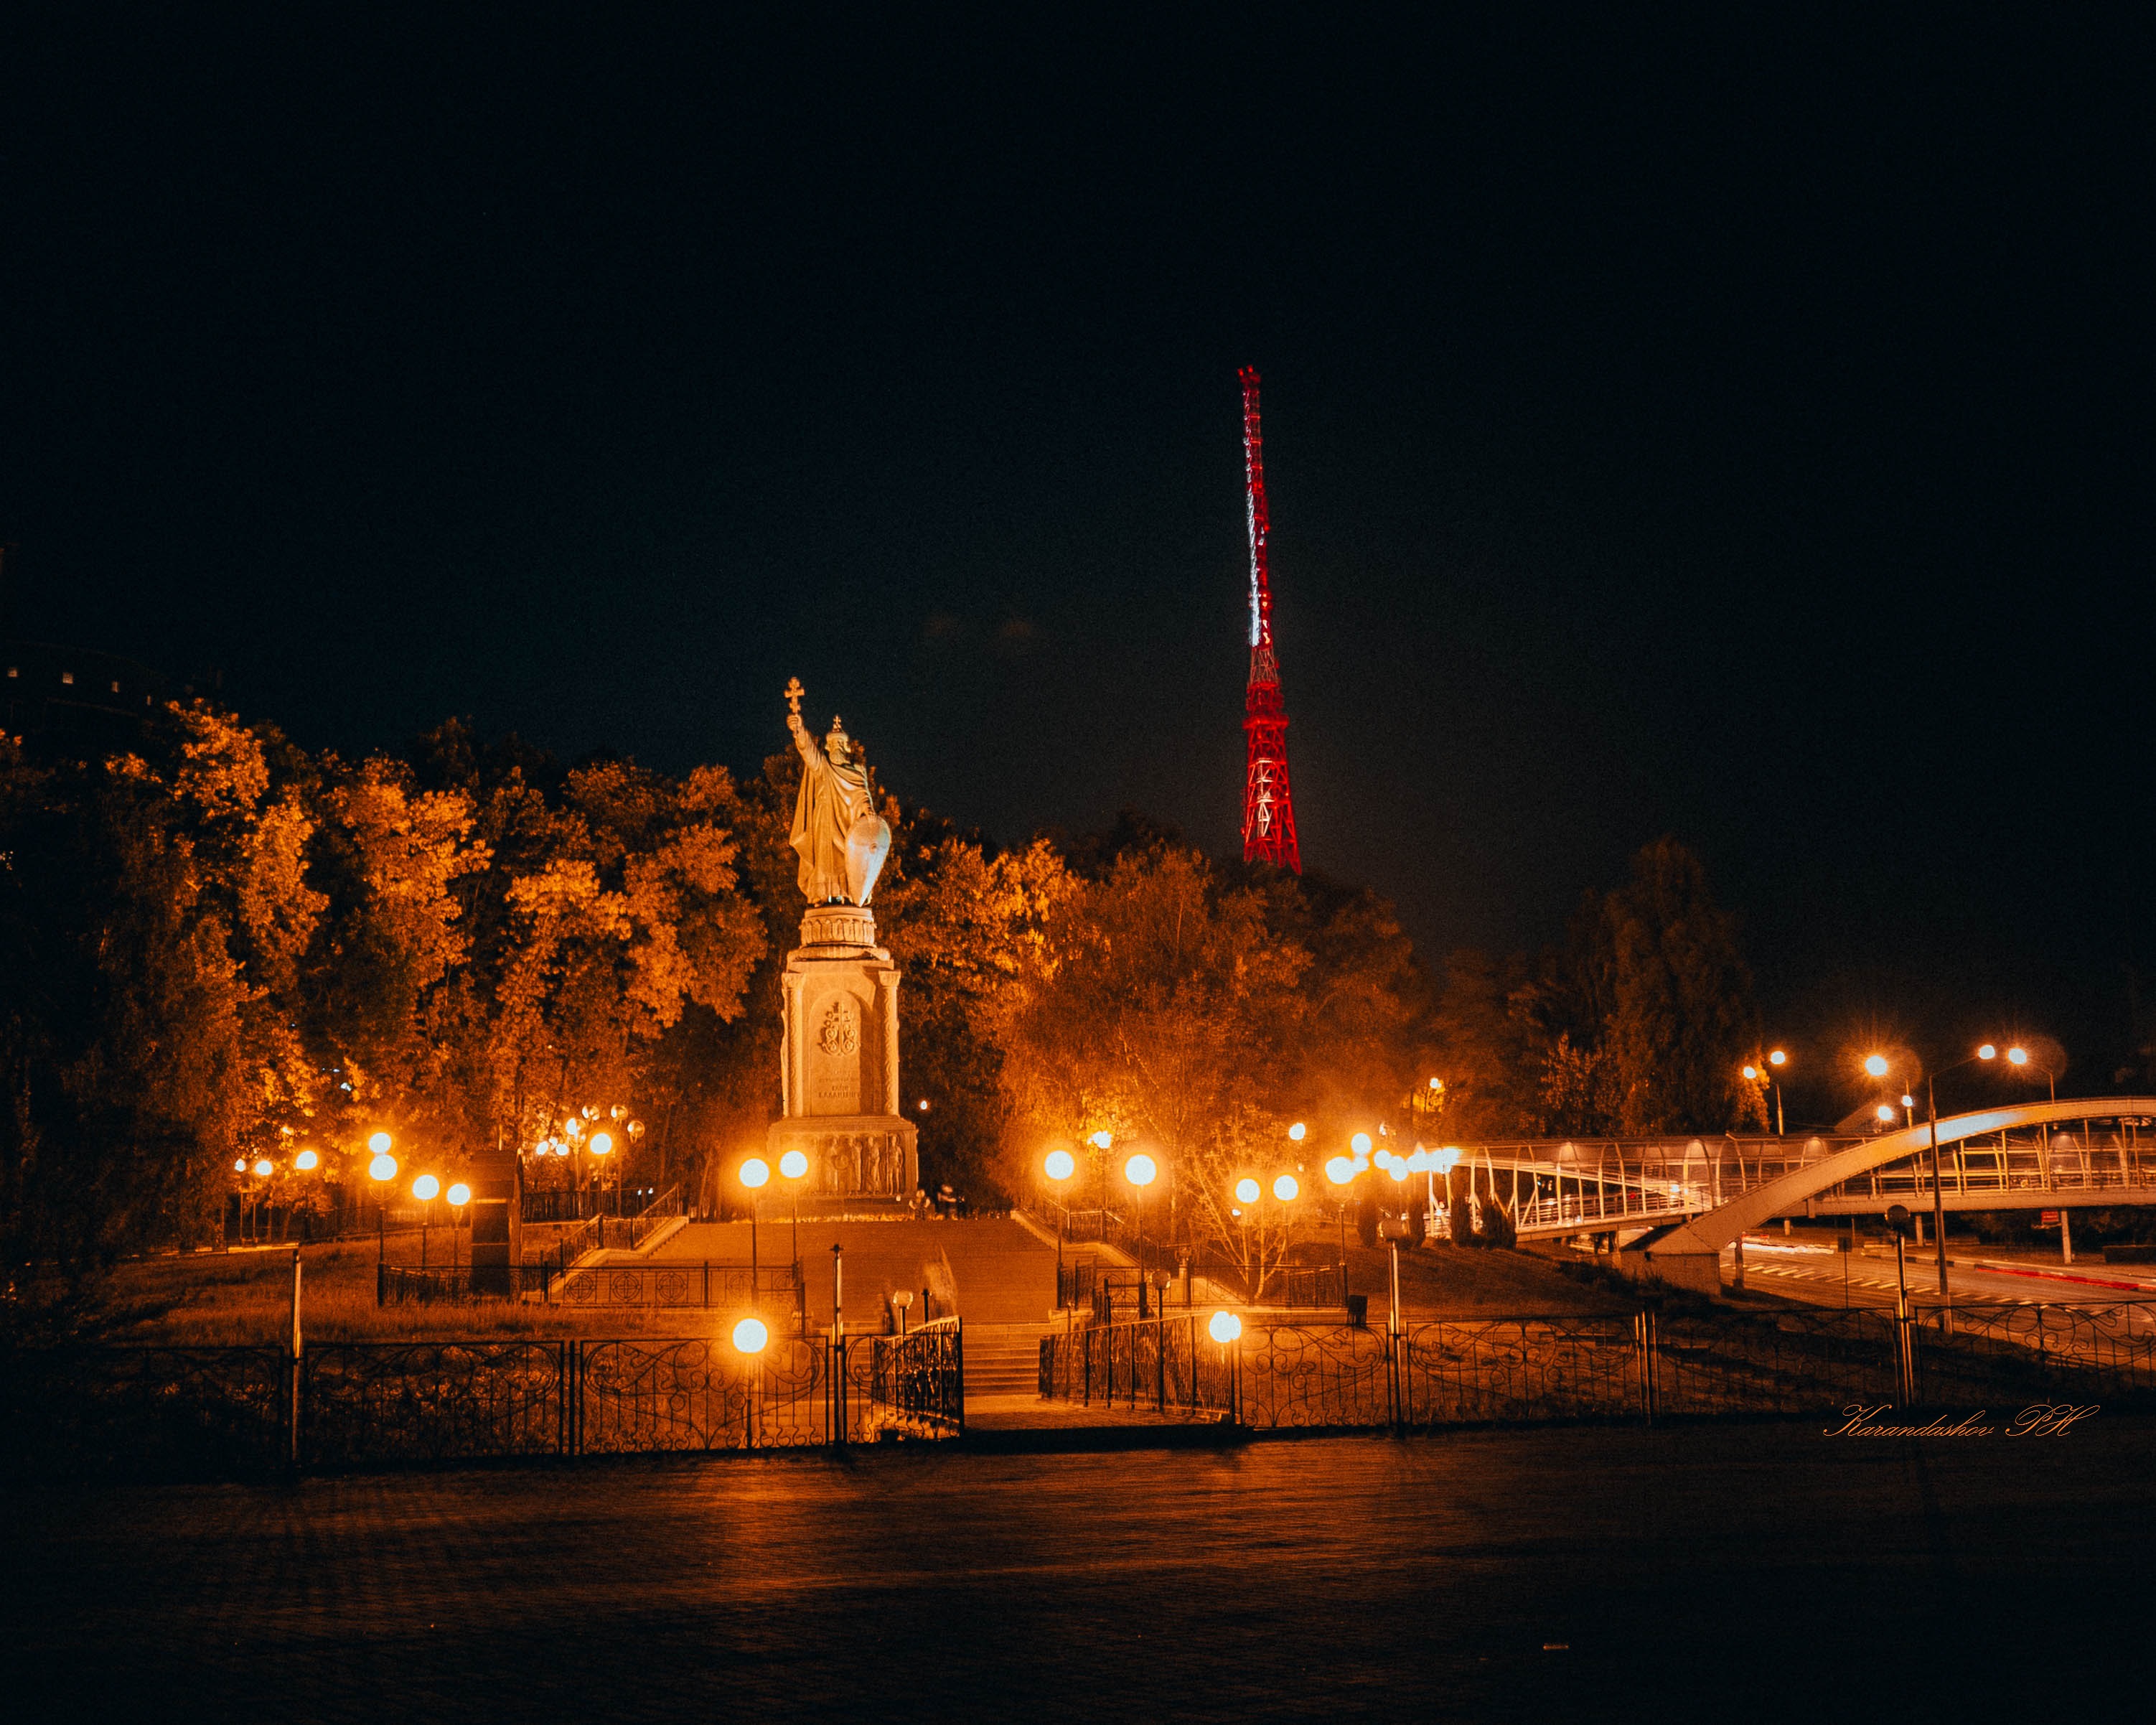
belgorod, night, landmark, sky, light, city, architecture, monument, tower, electricity, tourist attraction, statue, midnight, evening, space, building, darkness